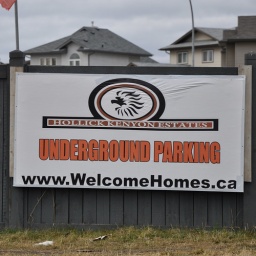
sign on the side of road has very tight kerning making it illegible in quick passing